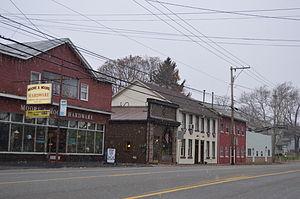
Portersville est un borough situé à l'ouest du comté de Butler, en Pennsylvanie, aux États-Unis. En 2010, il comptait une population de 235 habitants.